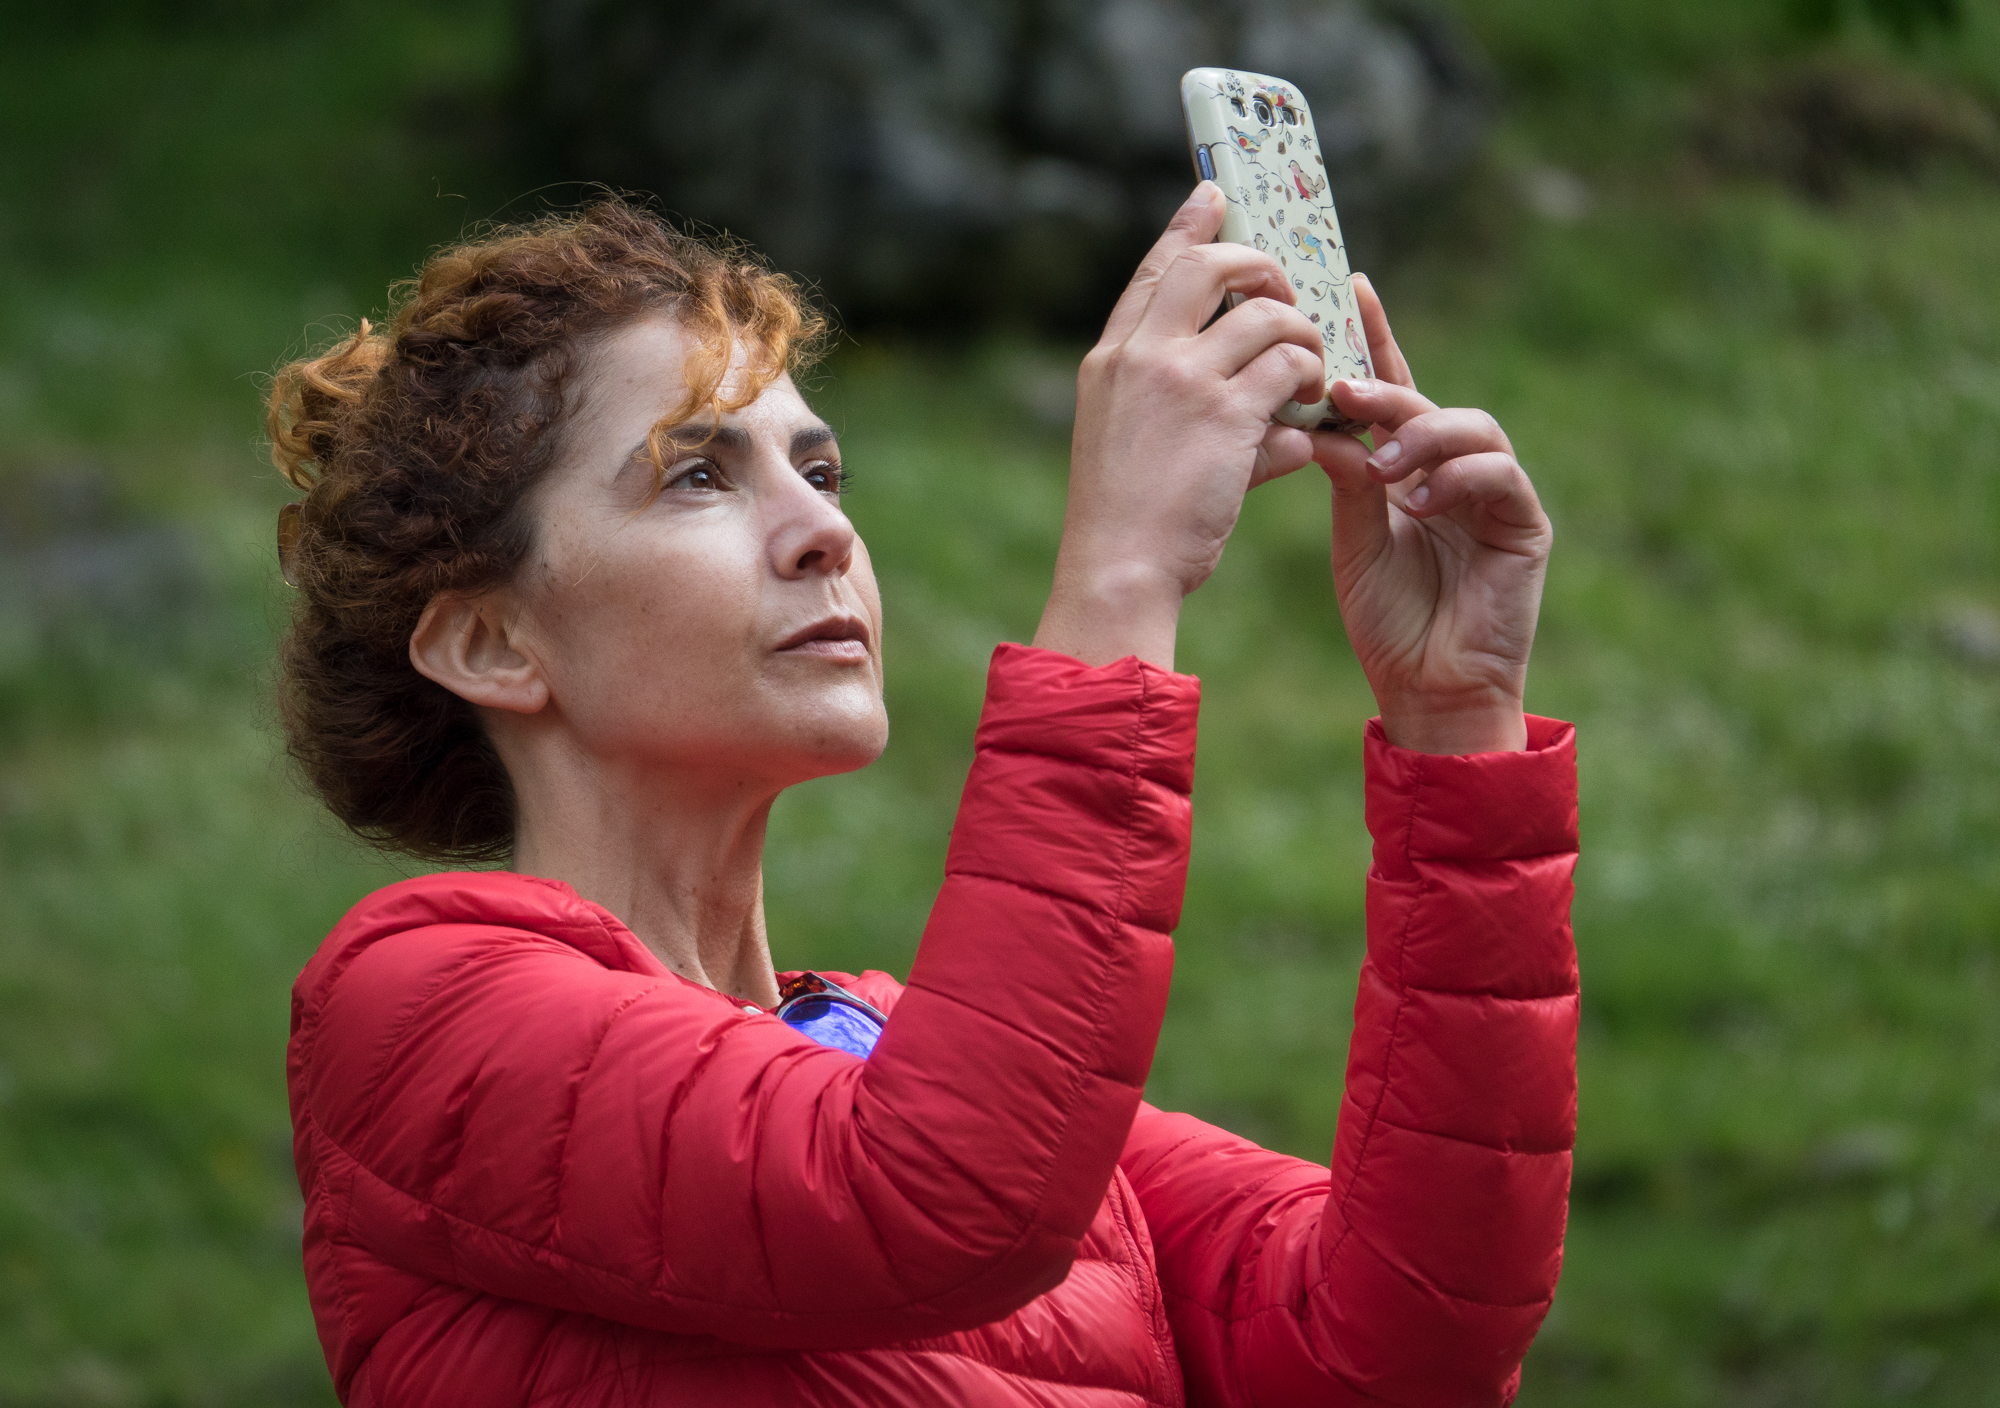
hand, grass, person, people, portrait, spring, red, child, facial expression, fun, gente, es, emotion, retrato, espana, ggl1, gaby1, xovesphoto, sonydscrx10iii, sonyrx10iii, rx10iii, rx10m3, principadodeasturias, bulnes, interaction, portrait photography, human action, physical fitness